John Ashcroft

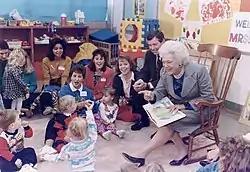
Missouri Governor John Ashcroft and First Lady Barbara Bush with a "Parents as Teachers" group at the Greater St. Louis Ferguson-Florissant School District in October 1991. Mrs. Bush (in rocking chair) is reading "Brown Bear, Brown Bear" to the children.

In 1984, his opponent was the Democratic Lieutenant Governor Ken Rothman. The campaign was so negative on both sides that a reporter described the contest as "two alley cats [scrapping] over truth in advertising". In his campaign ads, Ashcroft showed the contrast between his rural base and the urban supporters of his opponent from St. Louis. Democrats did not close ranks on primary night. The defeated candidate Mel Carnahan endorsed Rothman. In the end, Ashcroft won 57 percent of the vote and carried 106 counties—then the largest Republican gubernatorial victory in Missouri history.